Churchville Nature Center

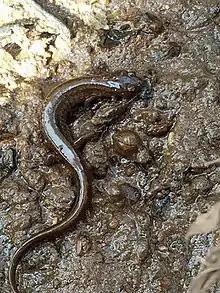
Northern Dusky Salamander found along the Ironworks Creek in Bucks County, Pennsylvania

With the Churchville Reservoir being an important migratory bird flyover site in eastern Pennsylvania, Churchville Nature Center participates in a variety of studies, both local and national, that look at avian diversity and densities. One count is the National Audubon Society's annual Christmas Bird Count which provides researchers data on winter bird populations across North America. Churchville also holds its own Migratory Bird Marathon during each spring migration period and has kept weekly records of its Saturday morning bird walks since the late 1990s to record population patterns on the property.